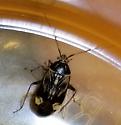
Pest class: lygus_bug